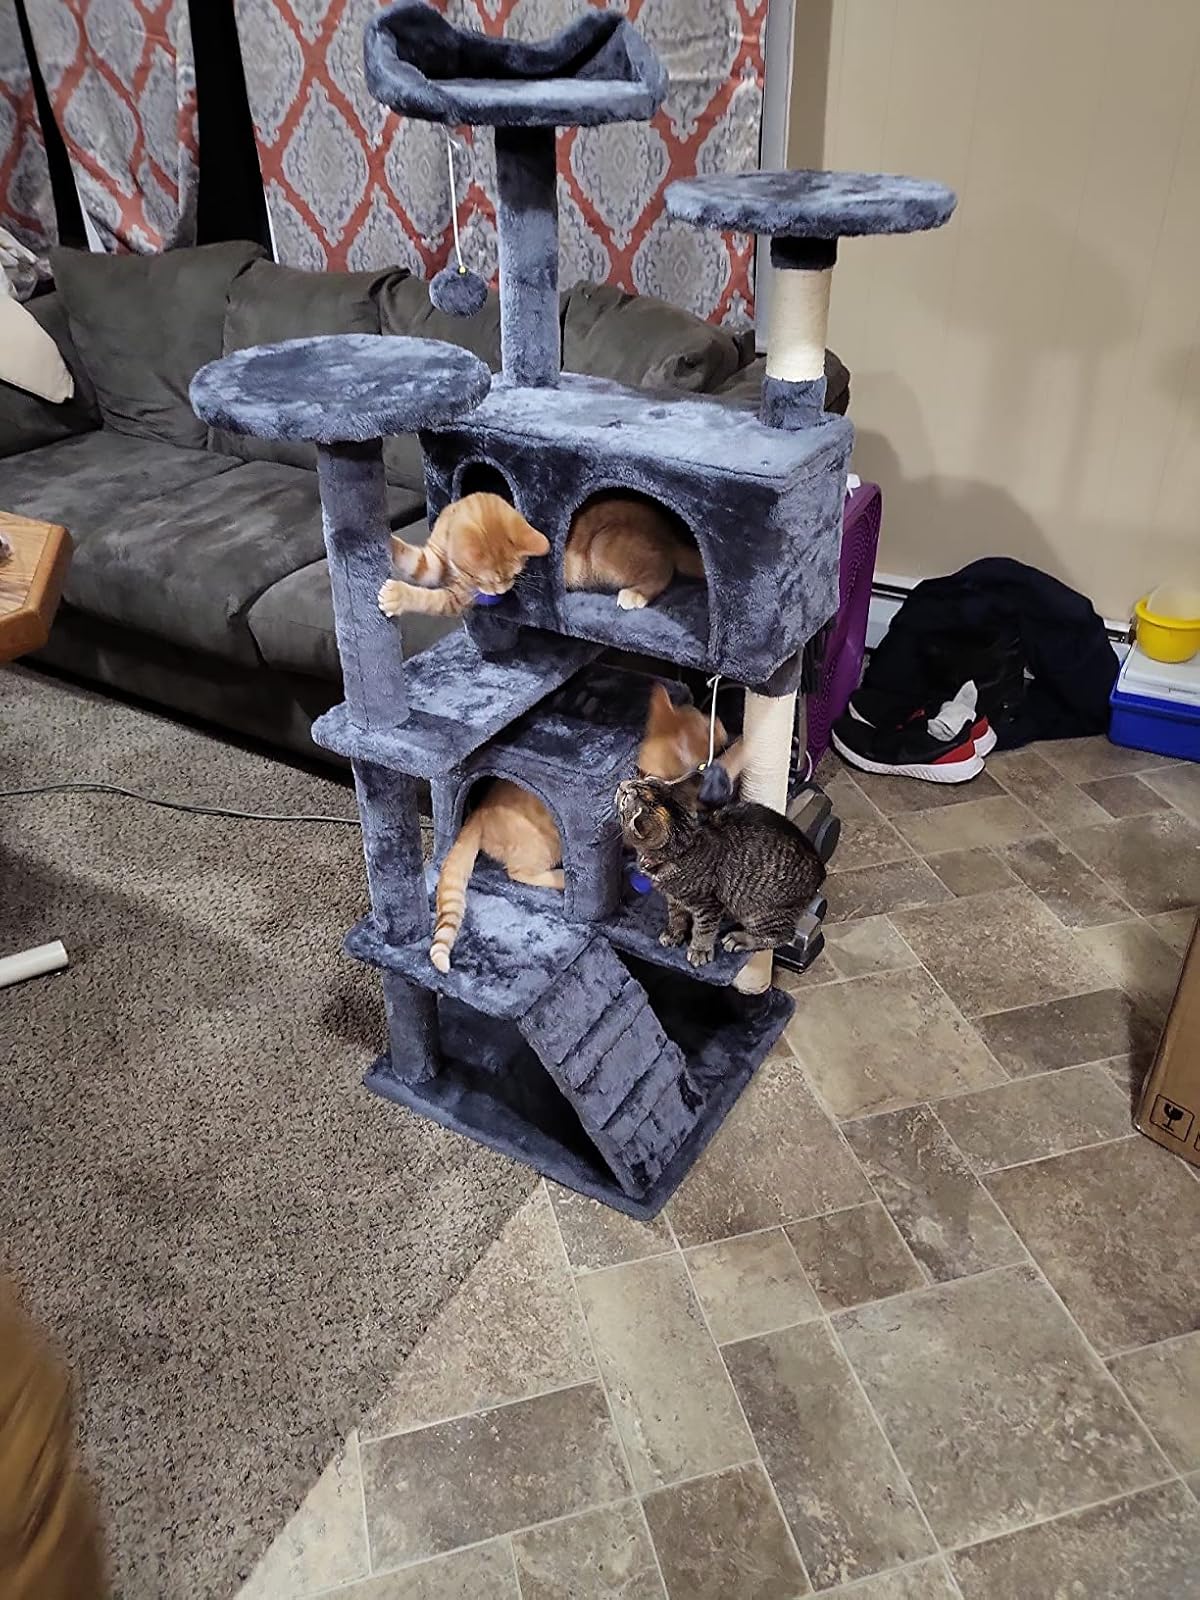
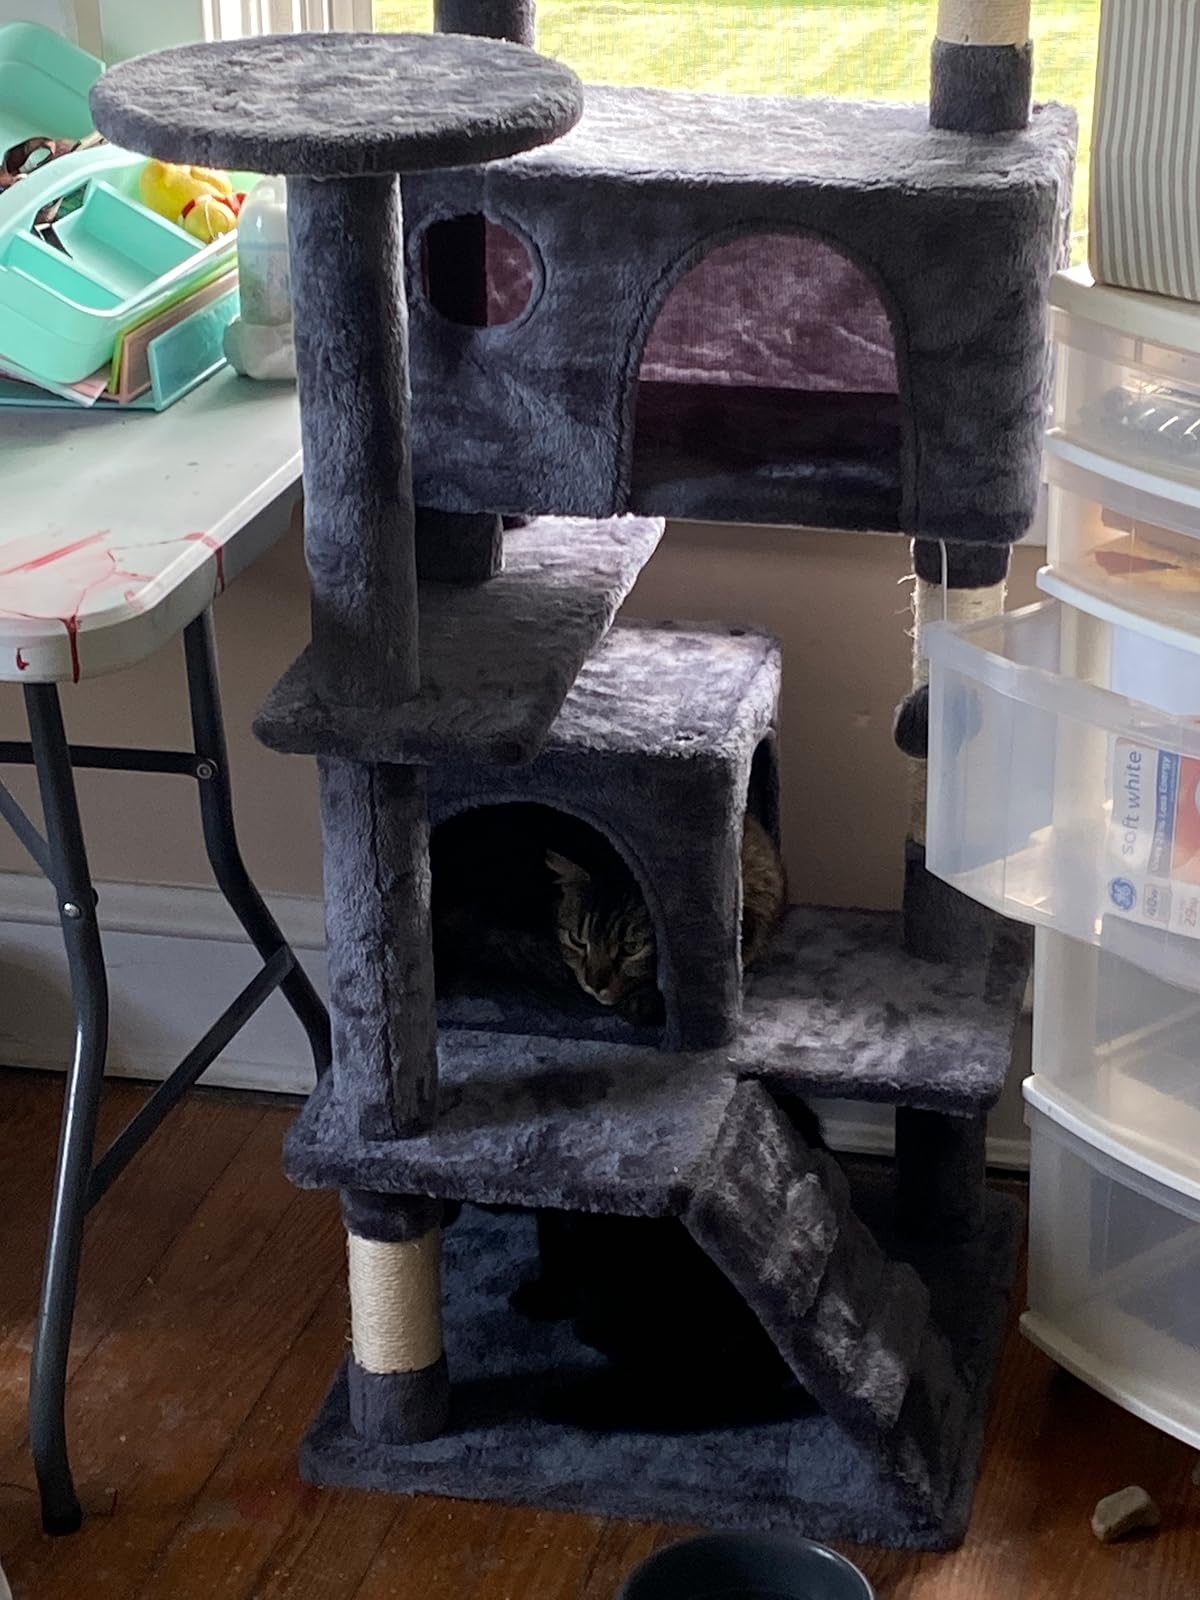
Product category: items_cat tree
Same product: yes